NGC 759

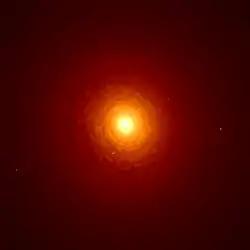

NGC 759 contains 2.4 billion M☉ of molecular gas. Most of the gas is concentrated in a circumnuclear molecular gas ring with a diameter of . The gas may be the result of the same merger event that produced the circumnuclear molecular gas ring and the main disk.